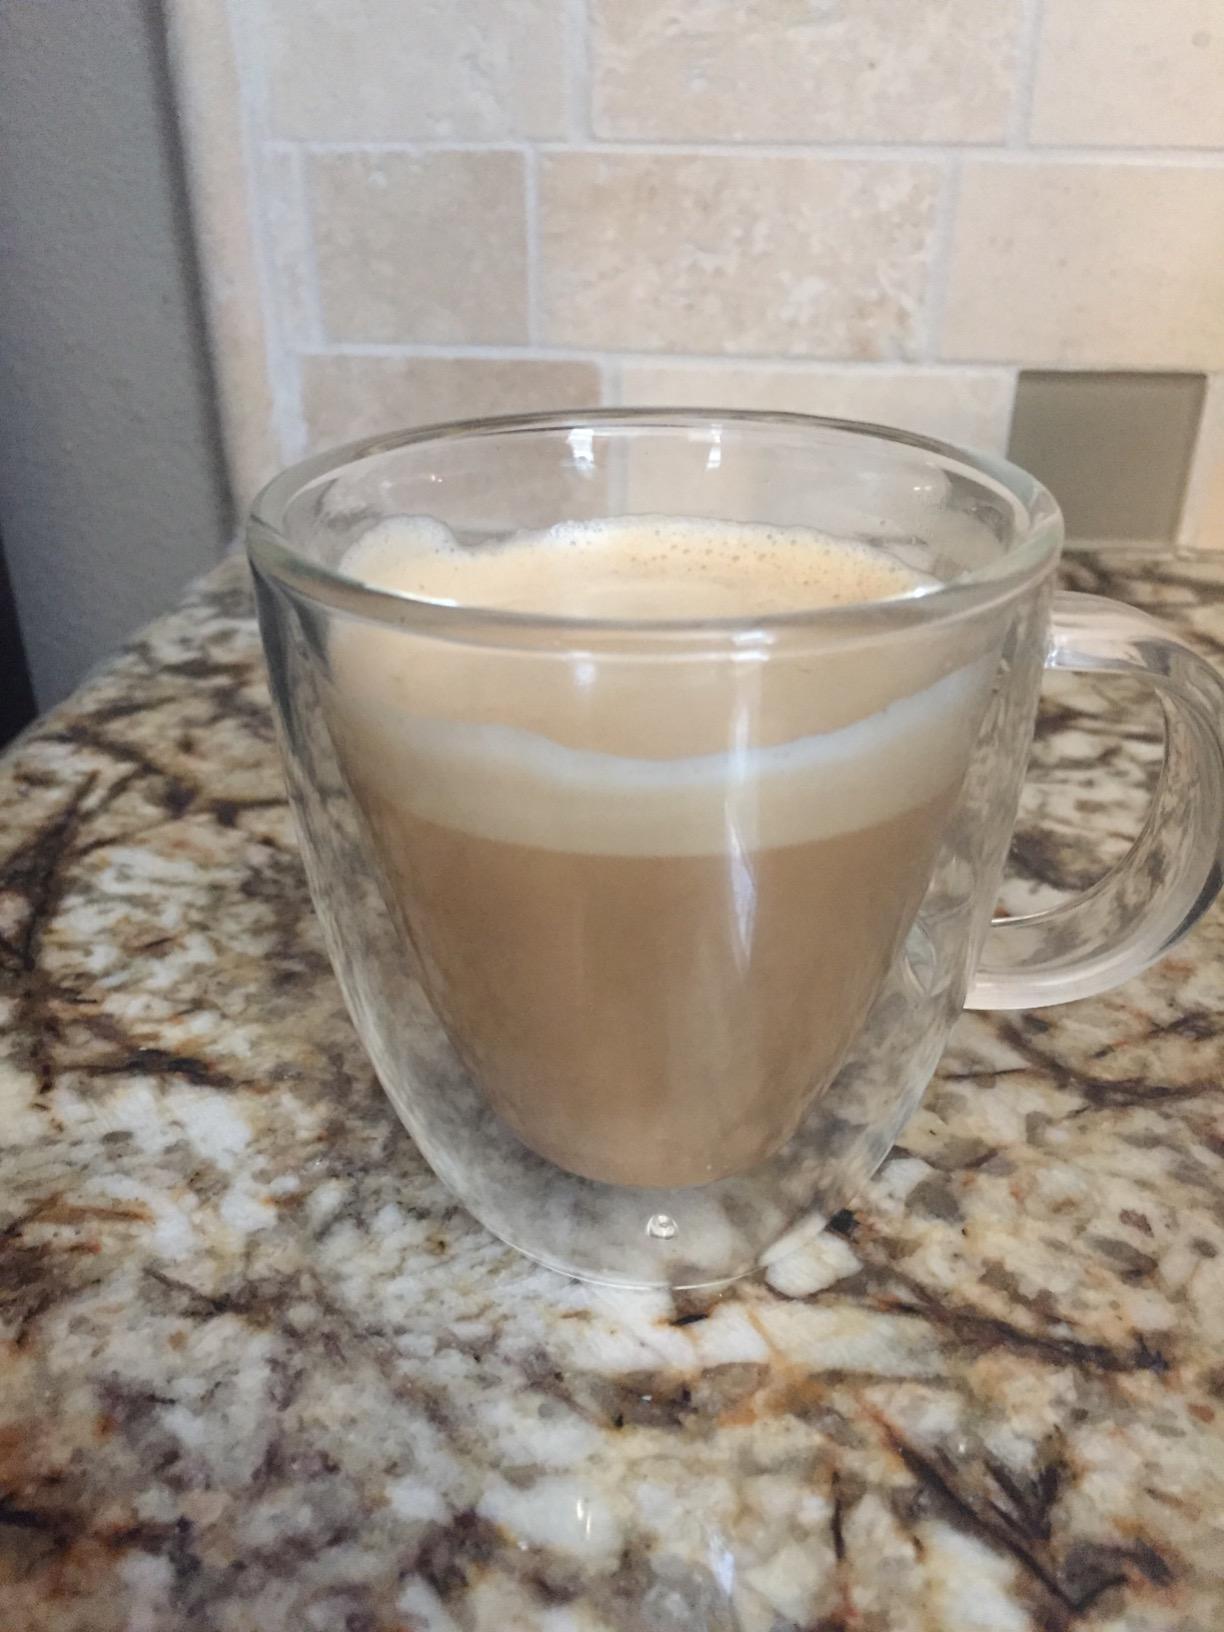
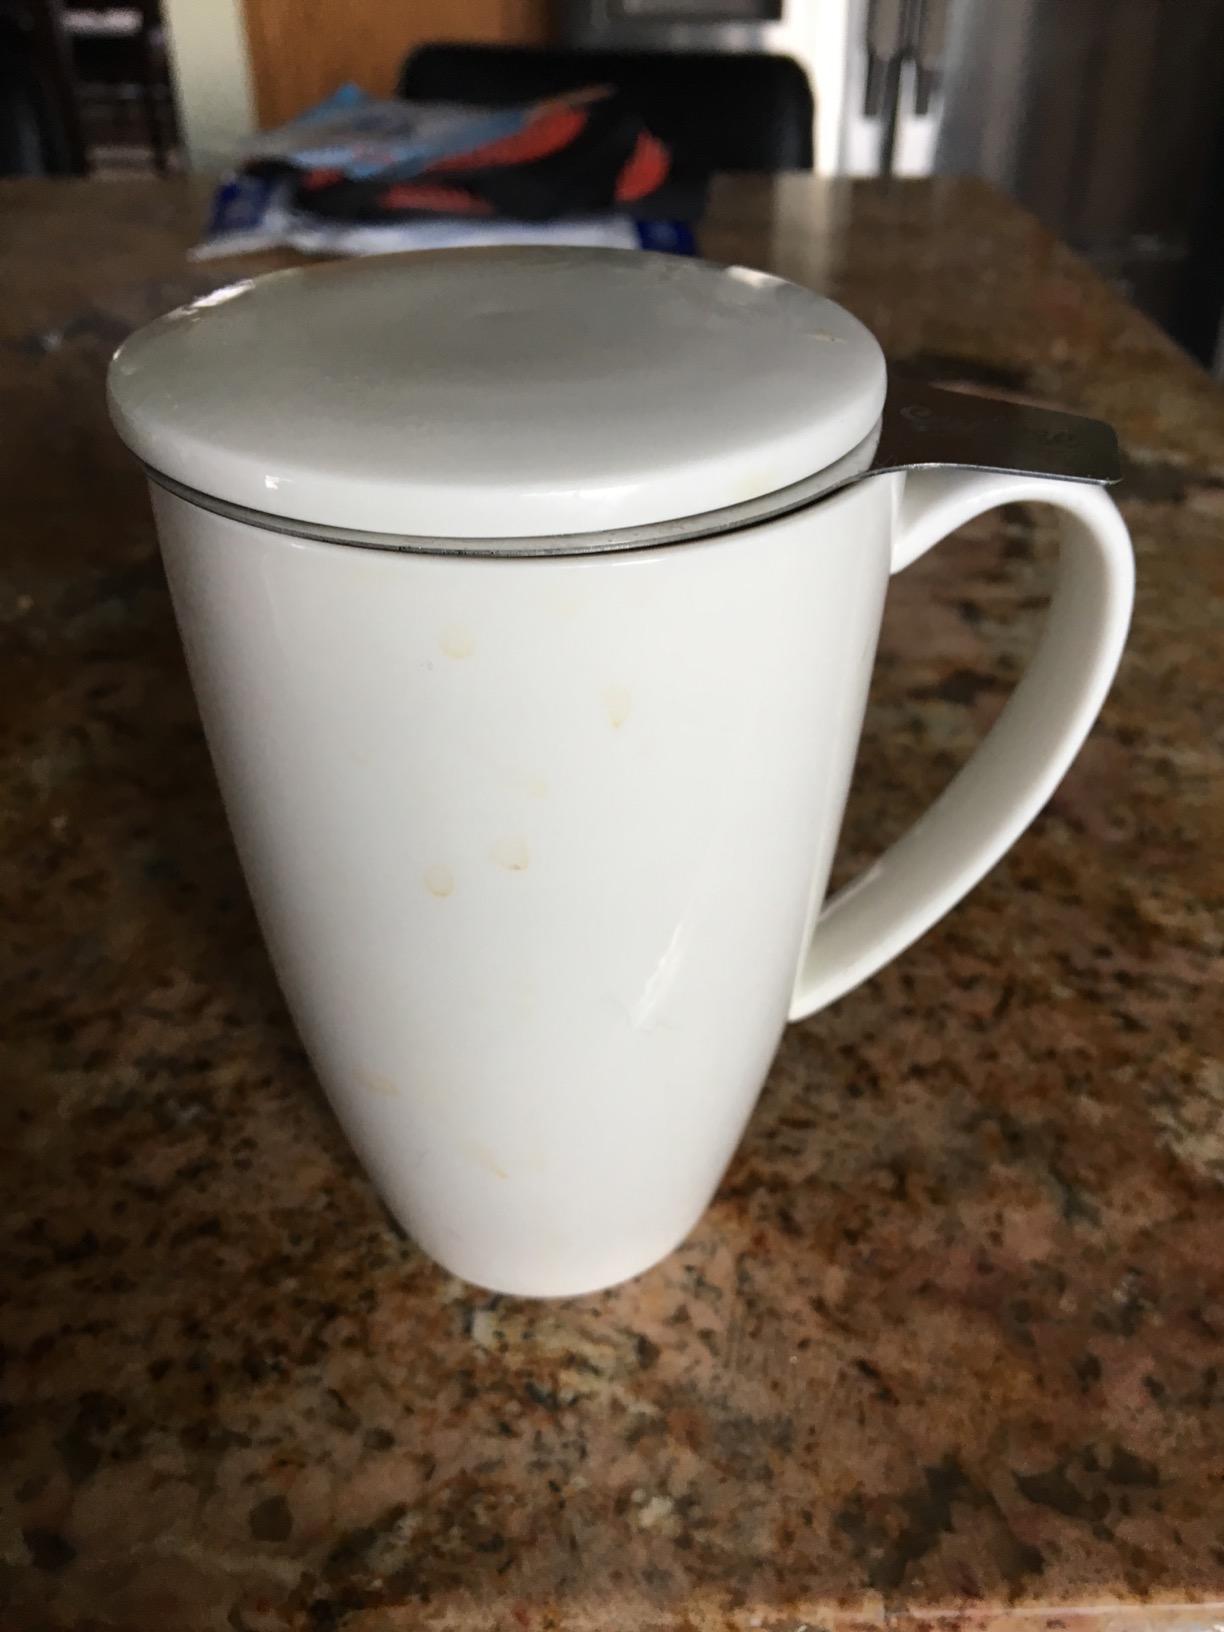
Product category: items_mug
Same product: no